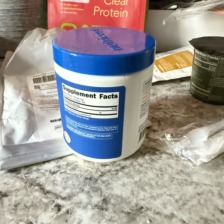
Label: no_baby_yoda